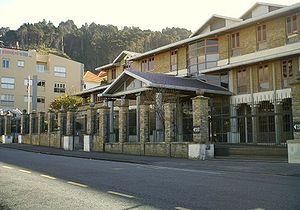
Les représentations diplomatiques britanniques constituent un des plus grands réseaux diplomatiques dans le monde. Notez que les missions diplomatiques britanniques dans les capitales des autres pays du Commonwealth britannique sont appelées « hauts-commissariats » ; le terme « ambassade » est réservé pour les missions diplomatiques dans les capitales du reste du monde.